Malton, North Yorkshire

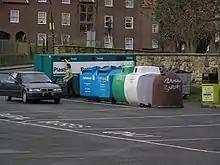
Malton Community Recycling bins

The Fitzwilliam family has been important in the history of Malton for centuries, and its descendants, as the Fitzwilliam Malton Estate, own much of the commercial area in and around the town. In 1713 The Hon Thomas Watson-Wentworth (father of the 1st Earl of Malton and Marquess of Rockingham) purchased the Manor of Malton, beginning a long association between the town and the Wentworth, Watson-Wentworth, Wentworth-Fitzwilliam, and Naylor-Leyland families. A book detailing the history since 1713 was published in 2013, written by Norman Maitland, entitled "300 years of continuity and change: families and business in Malton from the 18th century to the present."